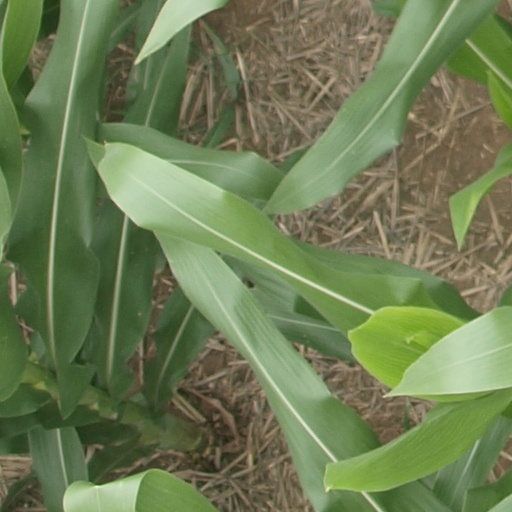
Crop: maize; corn